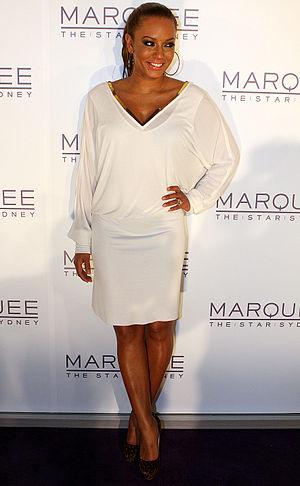
Une icône gay ou icône gaie est une personnalité historique ou contemporaine particulièrement appréciée en termes de popularité et de référence dans la communauté LGBT.
Melanie Brown, également connue sous les pseudonymes de Melanie B et Mel B, est une chanteuse, danseuse, auteur-compositrice-interprète et actrice britannique née le 29 mai 1975 à Leeds. Elle est surtout connue pour être l'une des célèbres Spice Girls ; son surnom dans le groupe est Scary Spice. Entre 1996 et 1998, Spice Girls est considéré comme le plus grand groupe féminin de tous les temps de l'histoire de la musique, avec plus de 86 millions de disques vendus en l'espace de deux opus et 10 singles classés numéros 1 dans le monde.